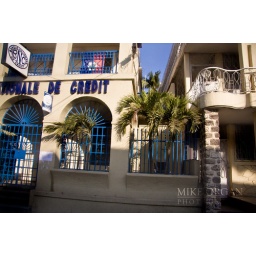
Majority of my shots of the town were in a truck through dirty windows, so not the best pictures